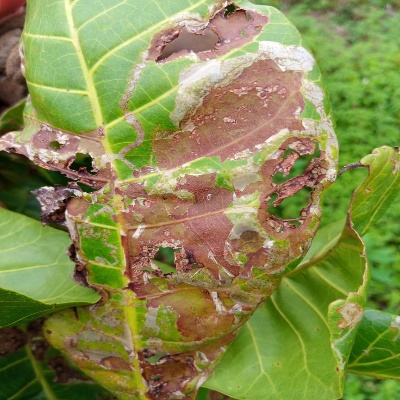
Crop: Cashew
Condition: leaf miner